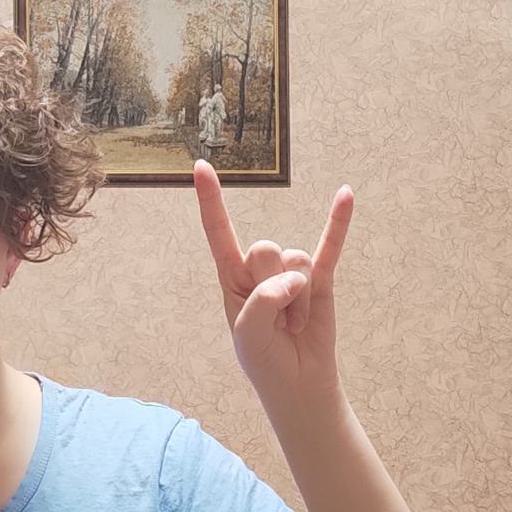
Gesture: rock